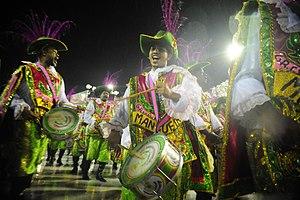
Le Grêmio Recreativo Escola de Samba Estação Primeira de Mangueira est une école de samba de Rio de Janeiro, l'une des plus anciennes et des plus traditionnelles. Elle a été fondée le 28 octobre 1928, au morro da Mangueira, près du quartier Maracanã, par Carlos Cachaça, Cartola, Zé Espinguela, entre autres. Elle a été à l'origine de plusieurs innovations dans le défilé de samba du Carnaval. Ses couleurs sont le vert et le rose et son nom provient du fait qu'elle était la première station ferroviaire à partir de la gare centrale où la samba était présente.